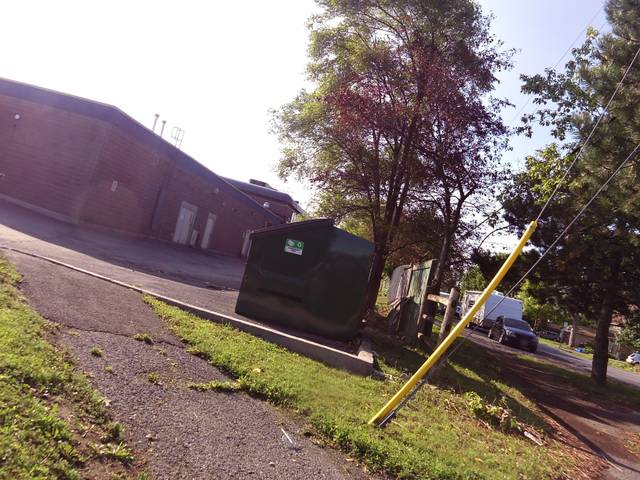
Region: Canada
Coordinates: 45.35, -75.734